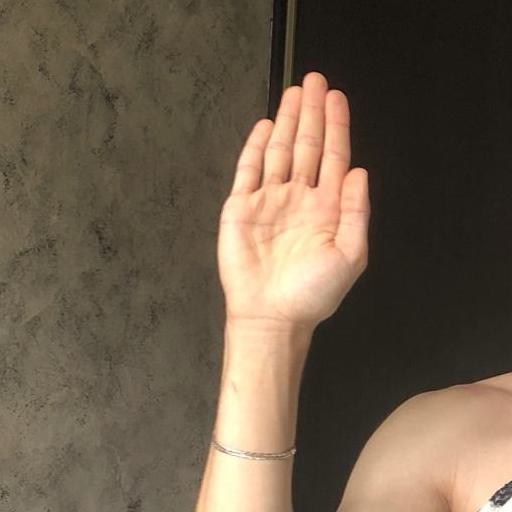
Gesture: stop